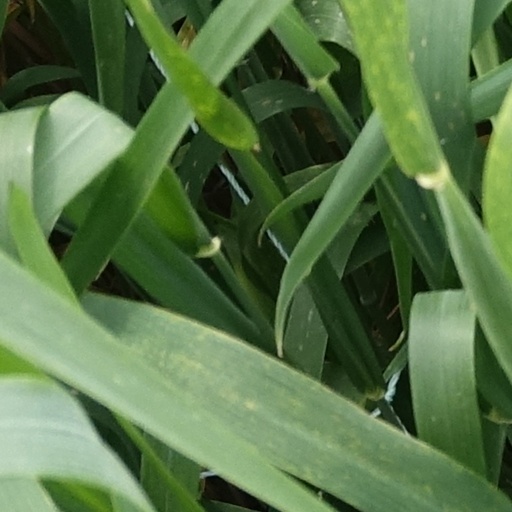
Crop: wheat